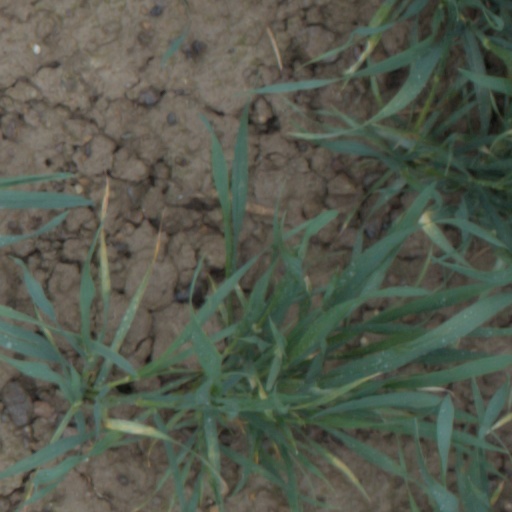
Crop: wheat